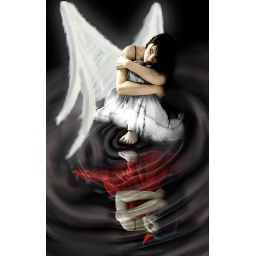
Girl in white with wings. reflection in red